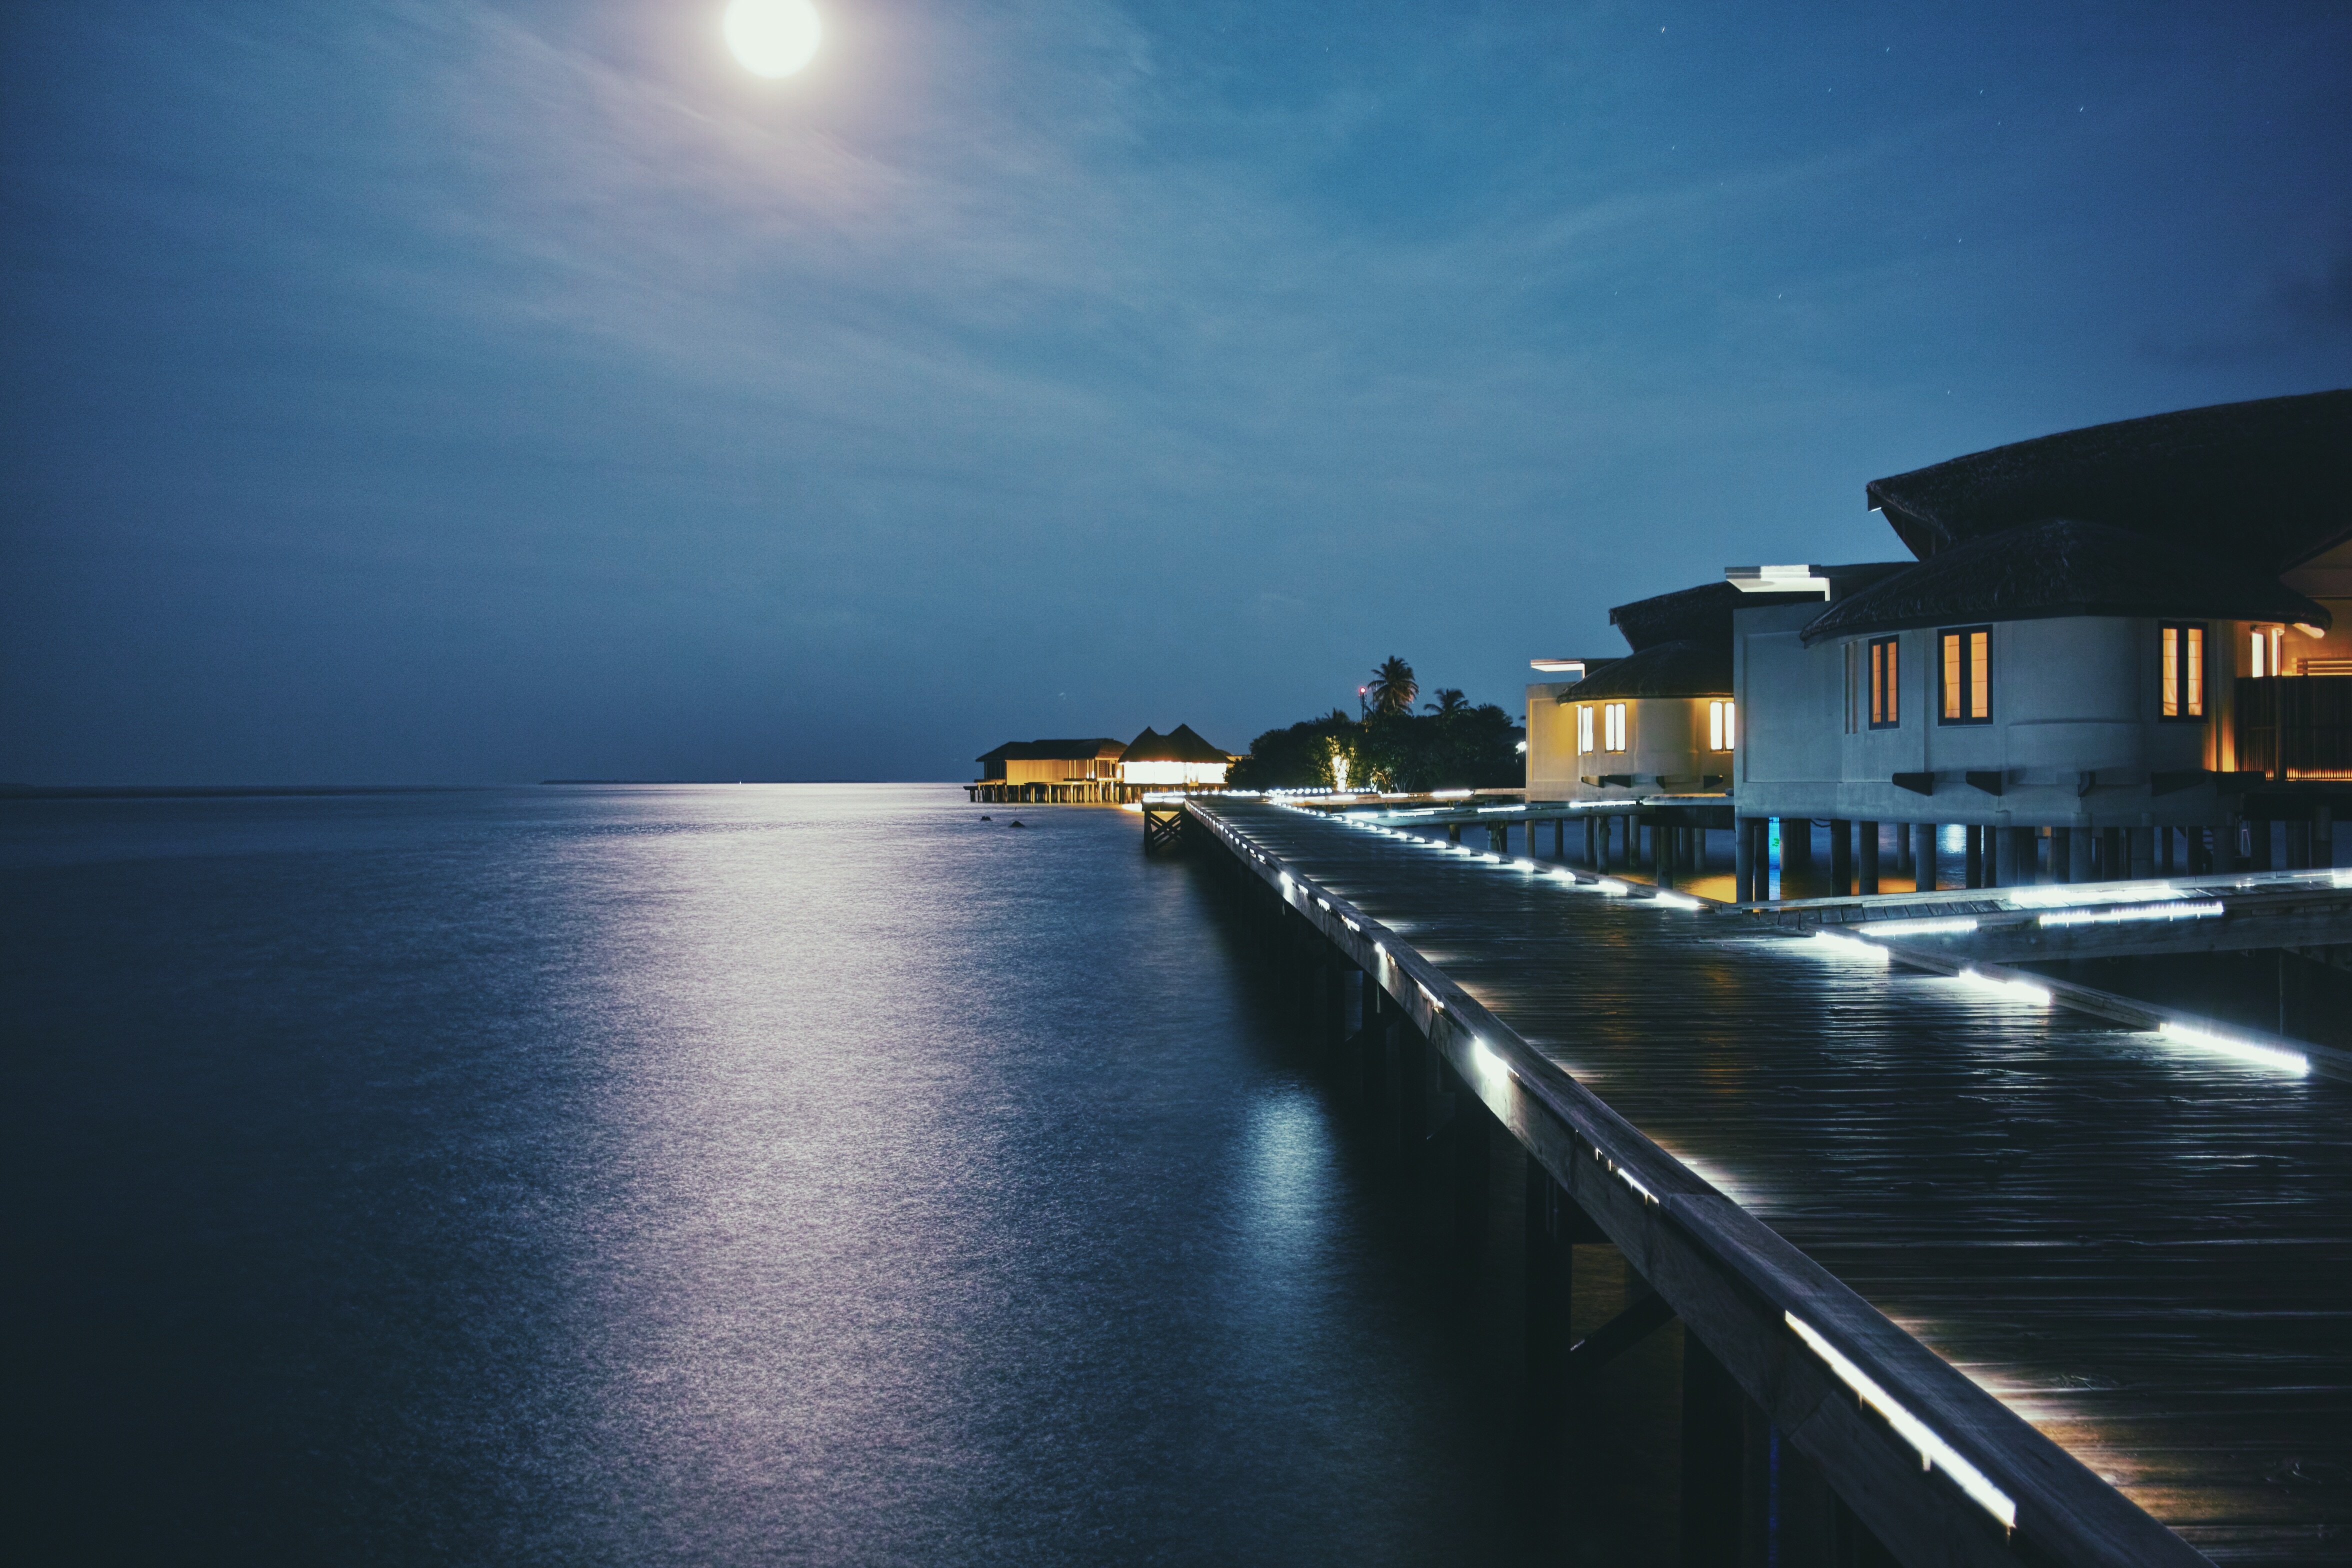
sea, coast, ocean, horizon, light, sky, night, morning, dawn, dusk, evening, reflection, bay